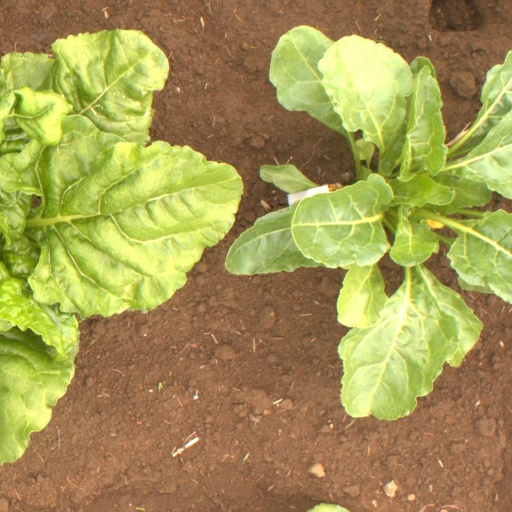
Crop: sugar beet